American International School of Bucharest

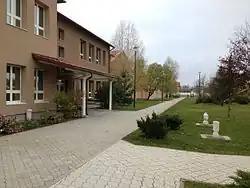
Main entrance to the combined middle/high school building on AISB Campus

The American International School of Bucharest (AISB) is a multicultural and international school located in the town of Voluntari, 5 km outside central Bucharest, Romania, set on a 10 hectare campus. English is the primary instructional language. The school was founded in 1962 by the United States Embassy. It is one of the only schools in Romania authorized to offer students the International Baccalaureate (IB) program. This includes the IB Primary Years, Middle Years and Diploma programmes.